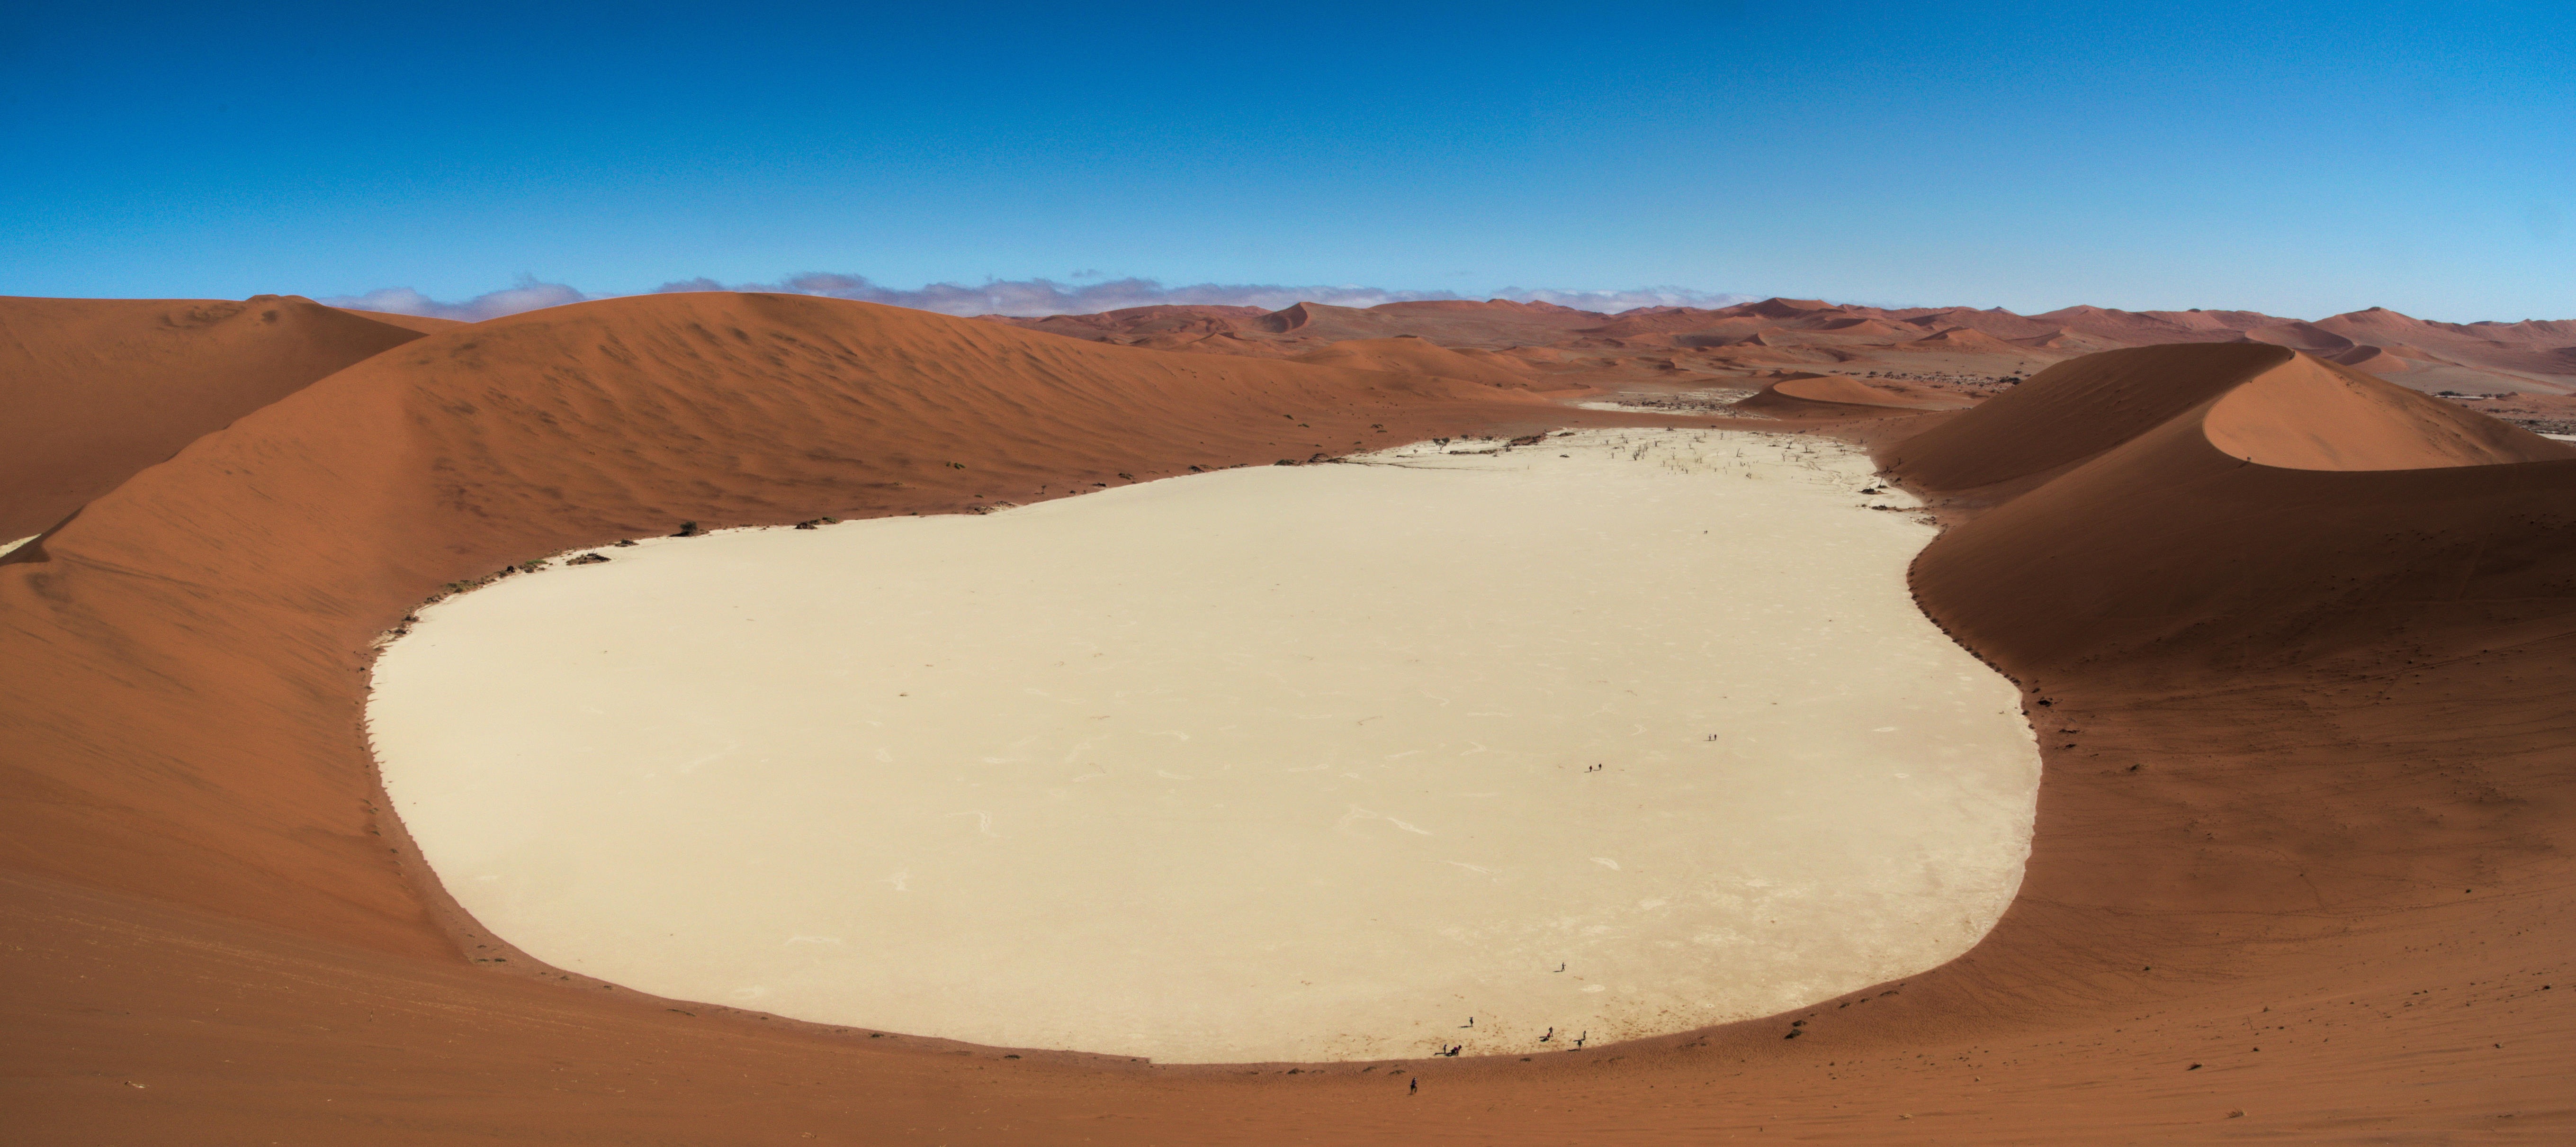
landscape, sand, desert, dune, soil, material, habitat, sahara, wadi, landform, erg, namibia, deadvlei, namib, natural environment, geographical feature, aeolian landform